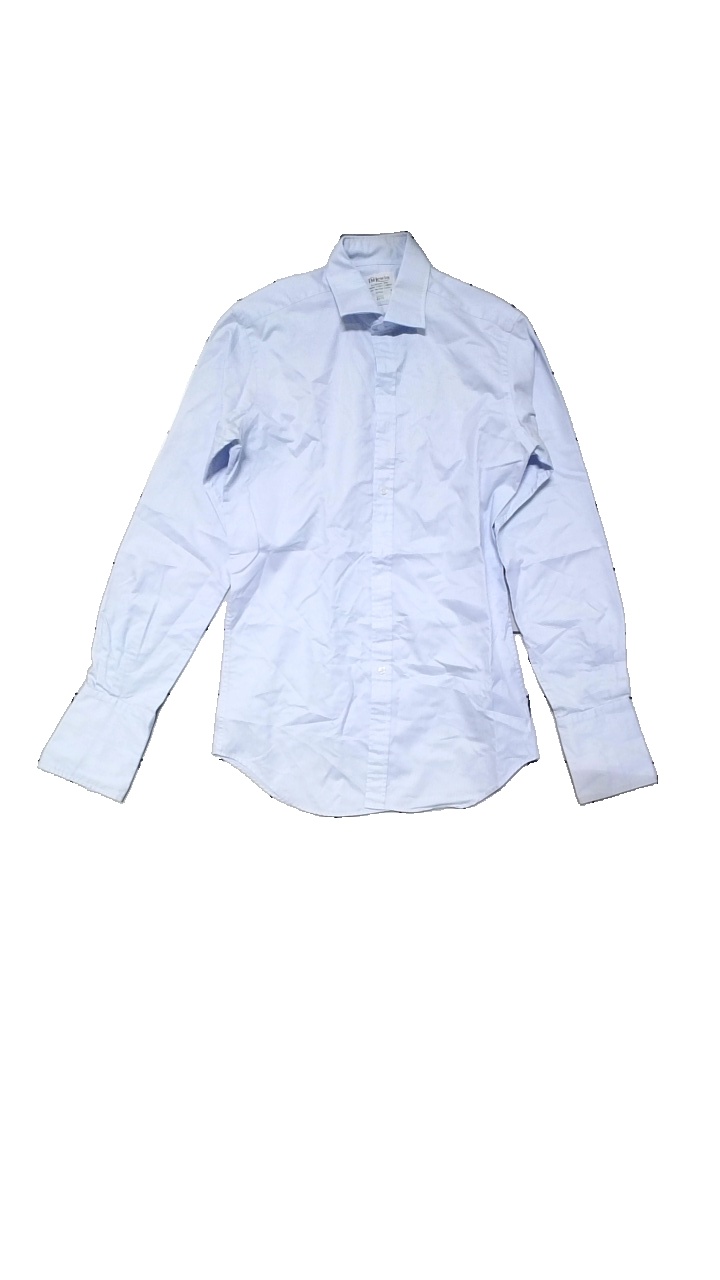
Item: Shirt (Men)
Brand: Tm Jewin
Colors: Blue
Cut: Regular
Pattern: Striped
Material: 100% cotton
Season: All
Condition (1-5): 4
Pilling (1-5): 1
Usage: Reuse
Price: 100-150